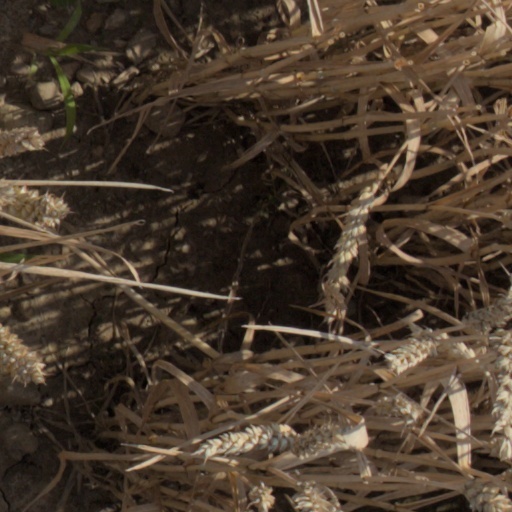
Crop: wheat